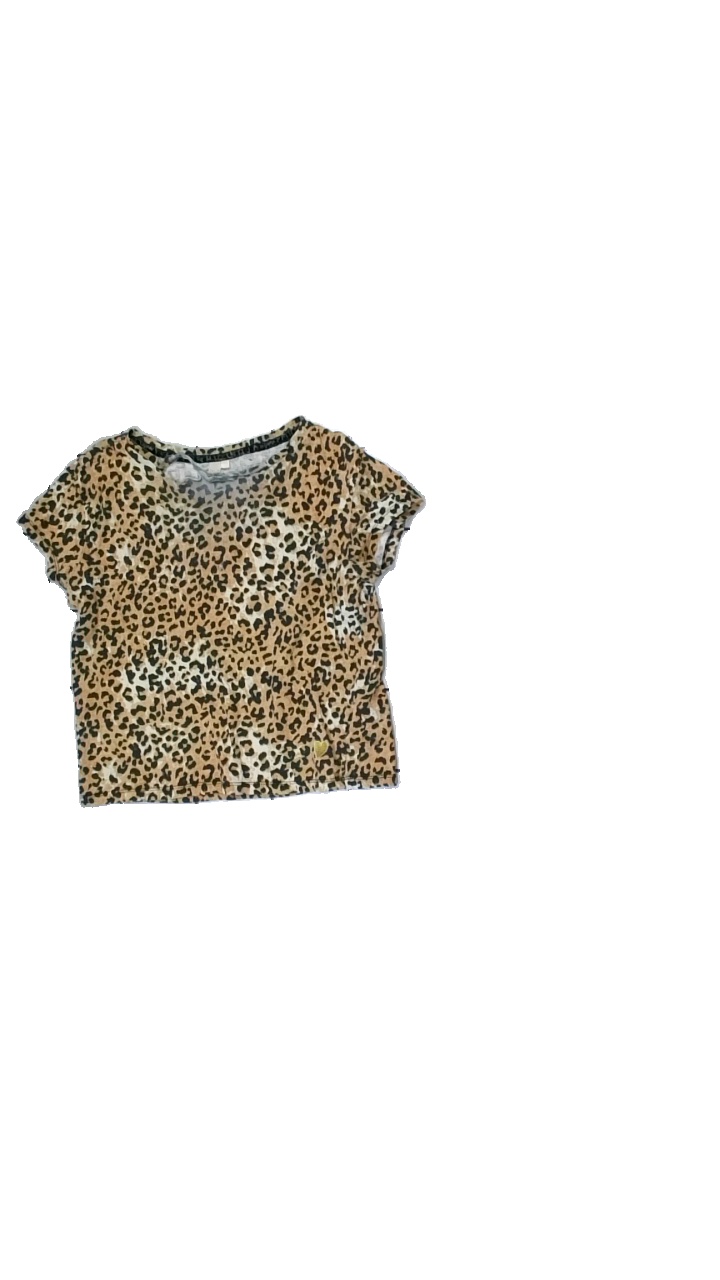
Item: T-shirt (Ladies)
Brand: Dreamers
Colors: Beige, Multicolor, White, Black
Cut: Regular, C-collar
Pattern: Animal print
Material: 70% Viscose 30% Nylon
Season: All
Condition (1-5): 1
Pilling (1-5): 5
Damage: holes
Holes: Major
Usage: Export
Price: <50